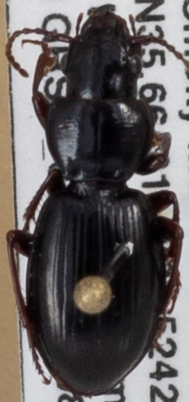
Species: Cyclotrachelus freitagi
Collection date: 2019-08-20
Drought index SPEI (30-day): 0.356
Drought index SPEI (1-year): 2.09
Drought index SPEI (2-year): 2.09